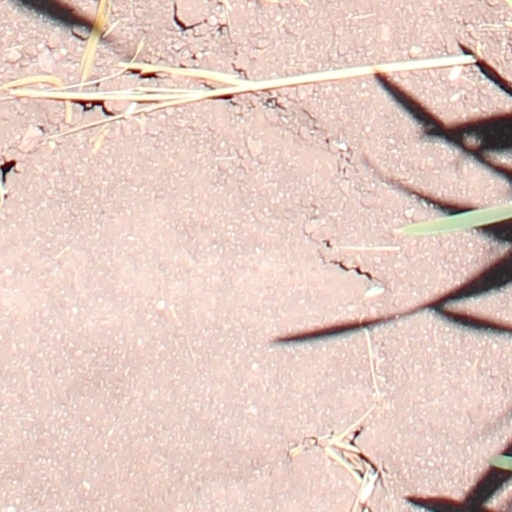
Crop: wheat